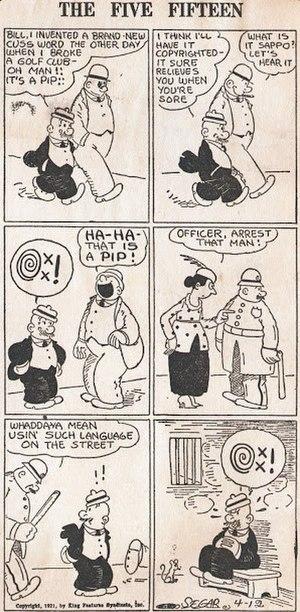
The Five Fifteen par E.C. Segar. Strip du 4 janvier 1921
E. C. Segar, de son nom complet Elzie Crisler Segar, né le 8 décembre 1894 à Chester, Illinois, et mort le 13 octobre 1938 à Santa Monica, Californie, est un auteur de bande dessinée américain, créateur de Popeye.